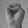
ASL letter: E